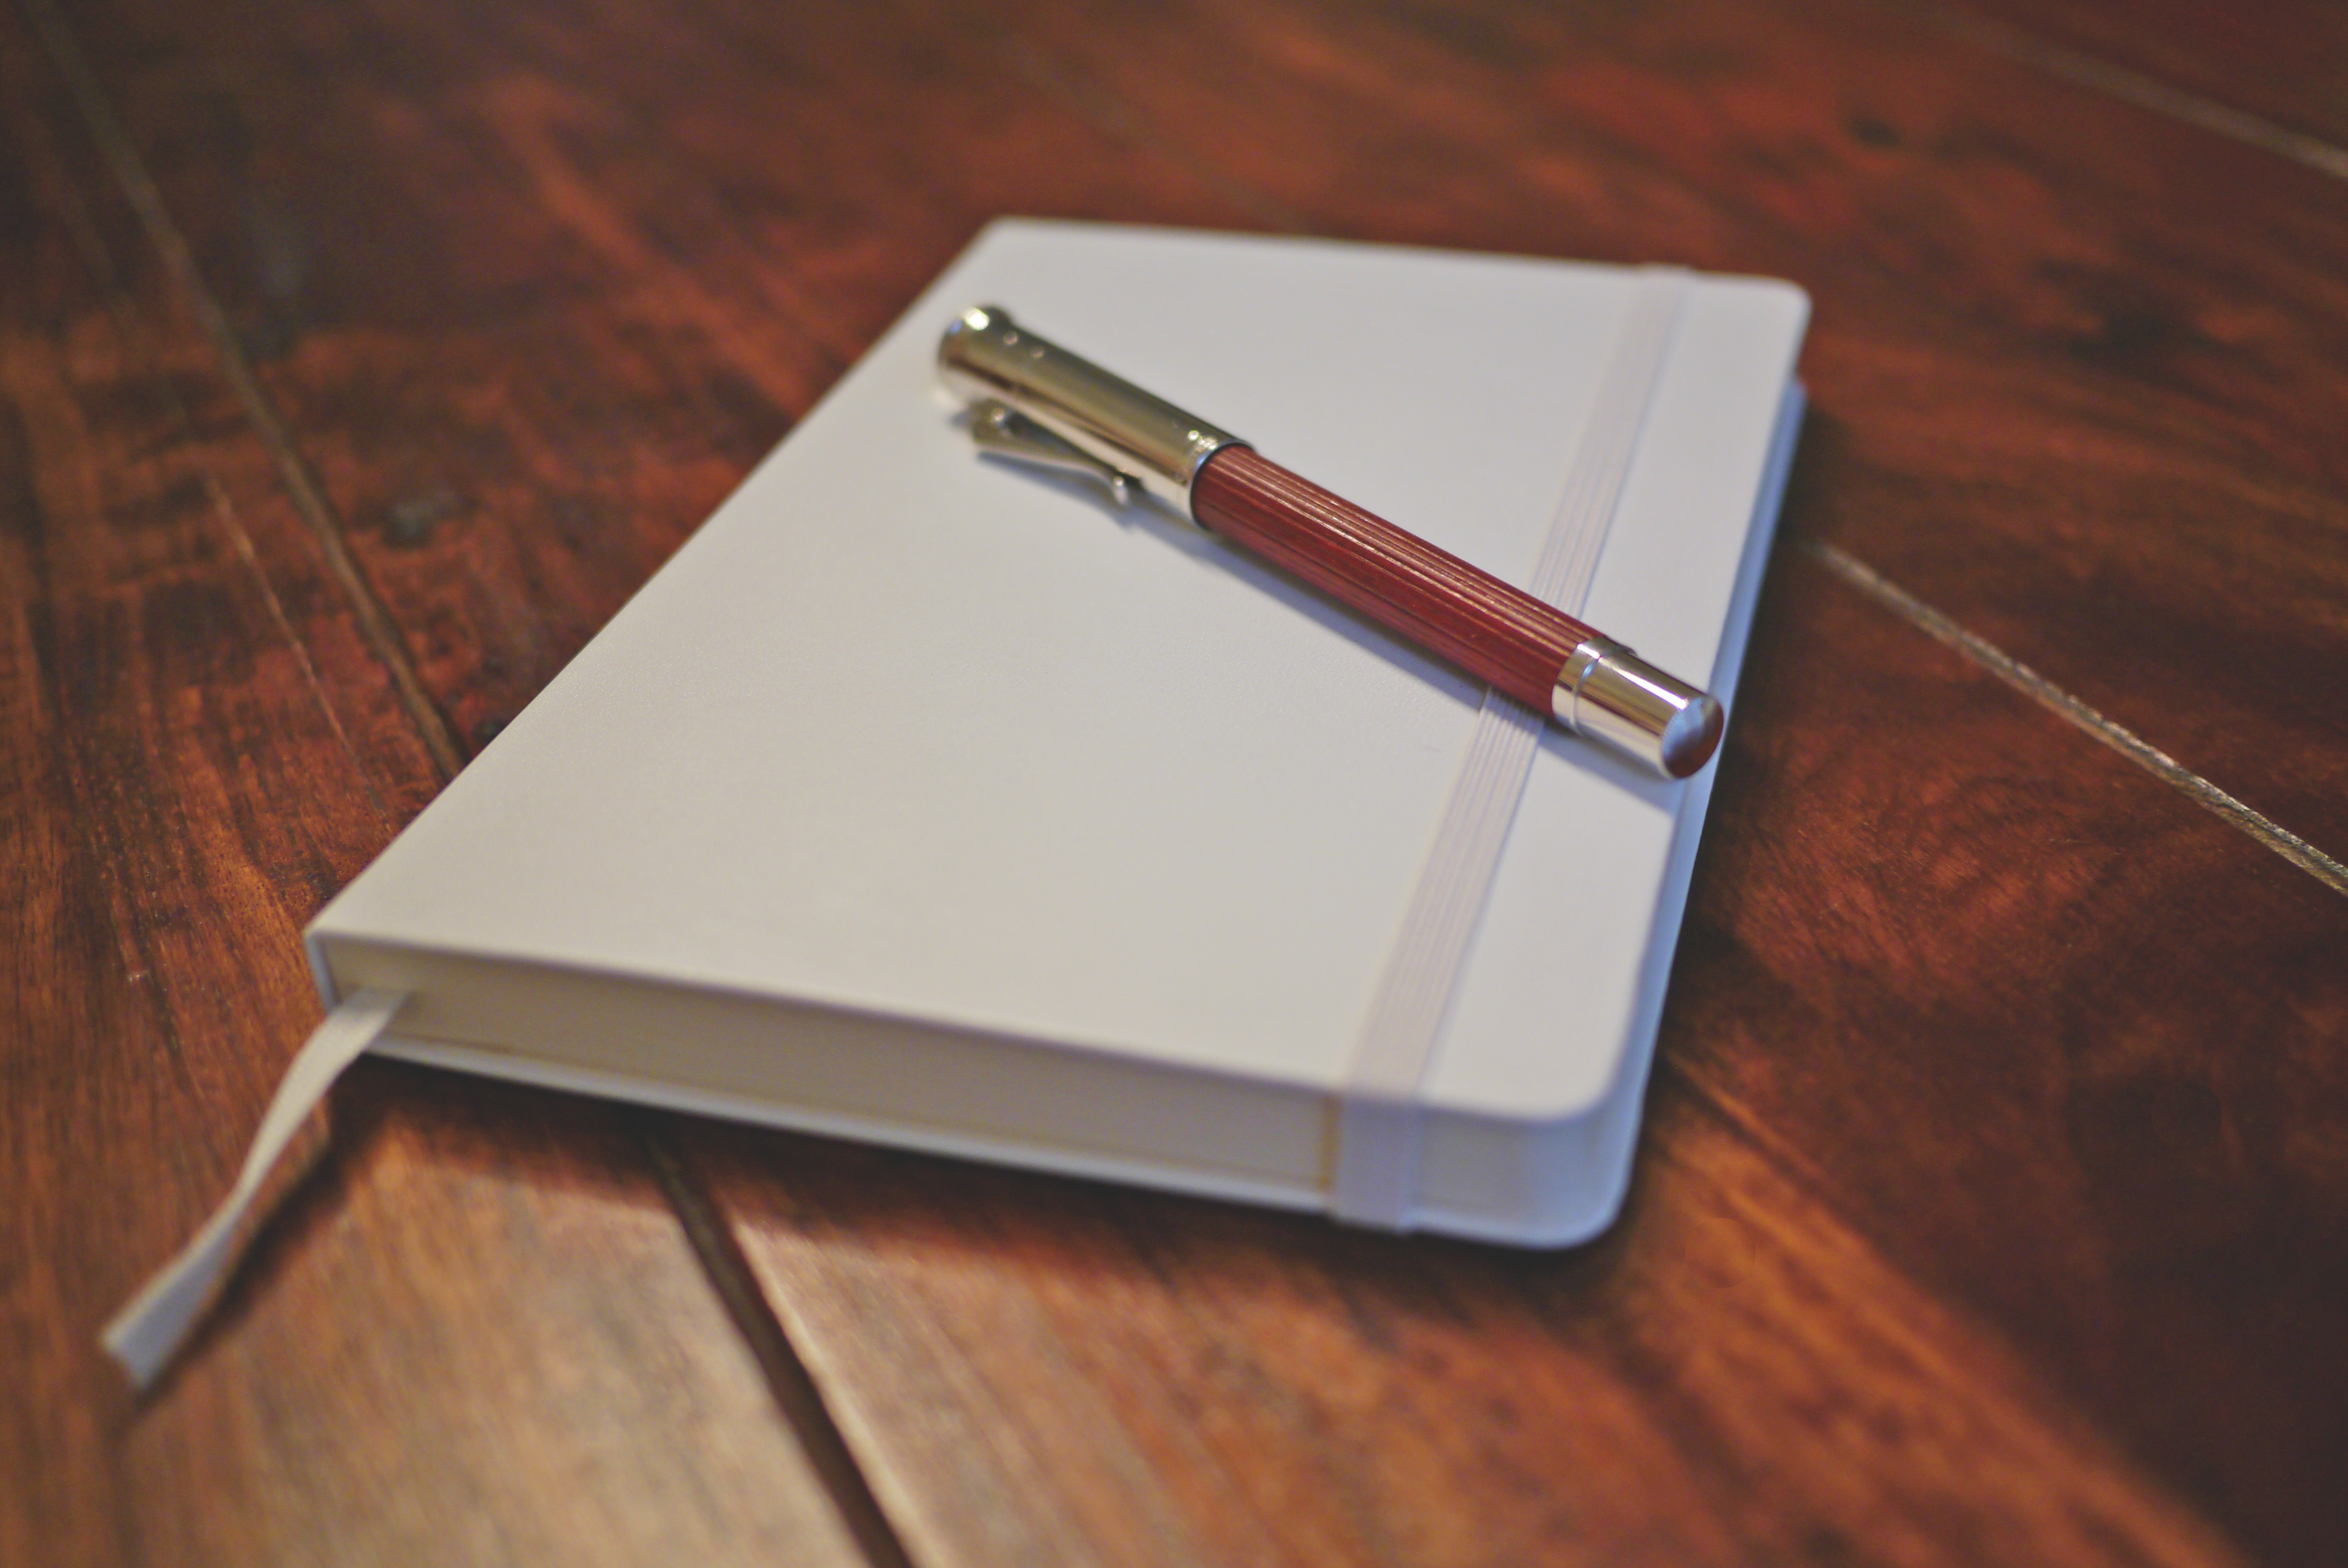
notebook, writing, book, pen, gadget, fountain pen, accessories, expensive, notes, leave, noble, filler, writing tool, writing pad, platinum, graf von faber castell, faber castell